Green Howards

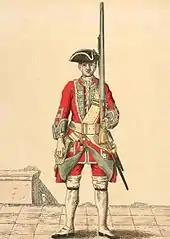
Soldier of the 19th Regiment, 1742

The regiment was formed during the 1688 Glorious Revolution from independent companies raised in Somerset by Colonel Francis Luttrell, to support William III. In 1690, it supplied detachments for Ireland and Jamaica, incurring heavy losses from disease, including Luttrell who was replaced by Thomas Erle. Transferred to Flanders in early 1692 during the Nine Years' War, it was present at the battles of Steenkerque and Landen, as well as the Siege of Namur. after the 1697 Peace of Ryswick, it escaped disbandment by being made part of the Irish garrison, where it remained until the War of the Spanish Succession began in 1702.